Chenouas

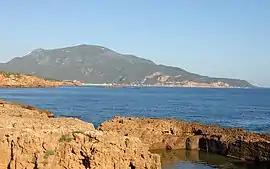
View of Mount Chenoua.

The Chenoui traditional territory includes the province of Tipaza, parts of the Chlef province and the north of the province of Ain Defla, and thus are called in reference to the Mount Chenoua which dominates the city of Tipaza, 70 km west of Algiers.